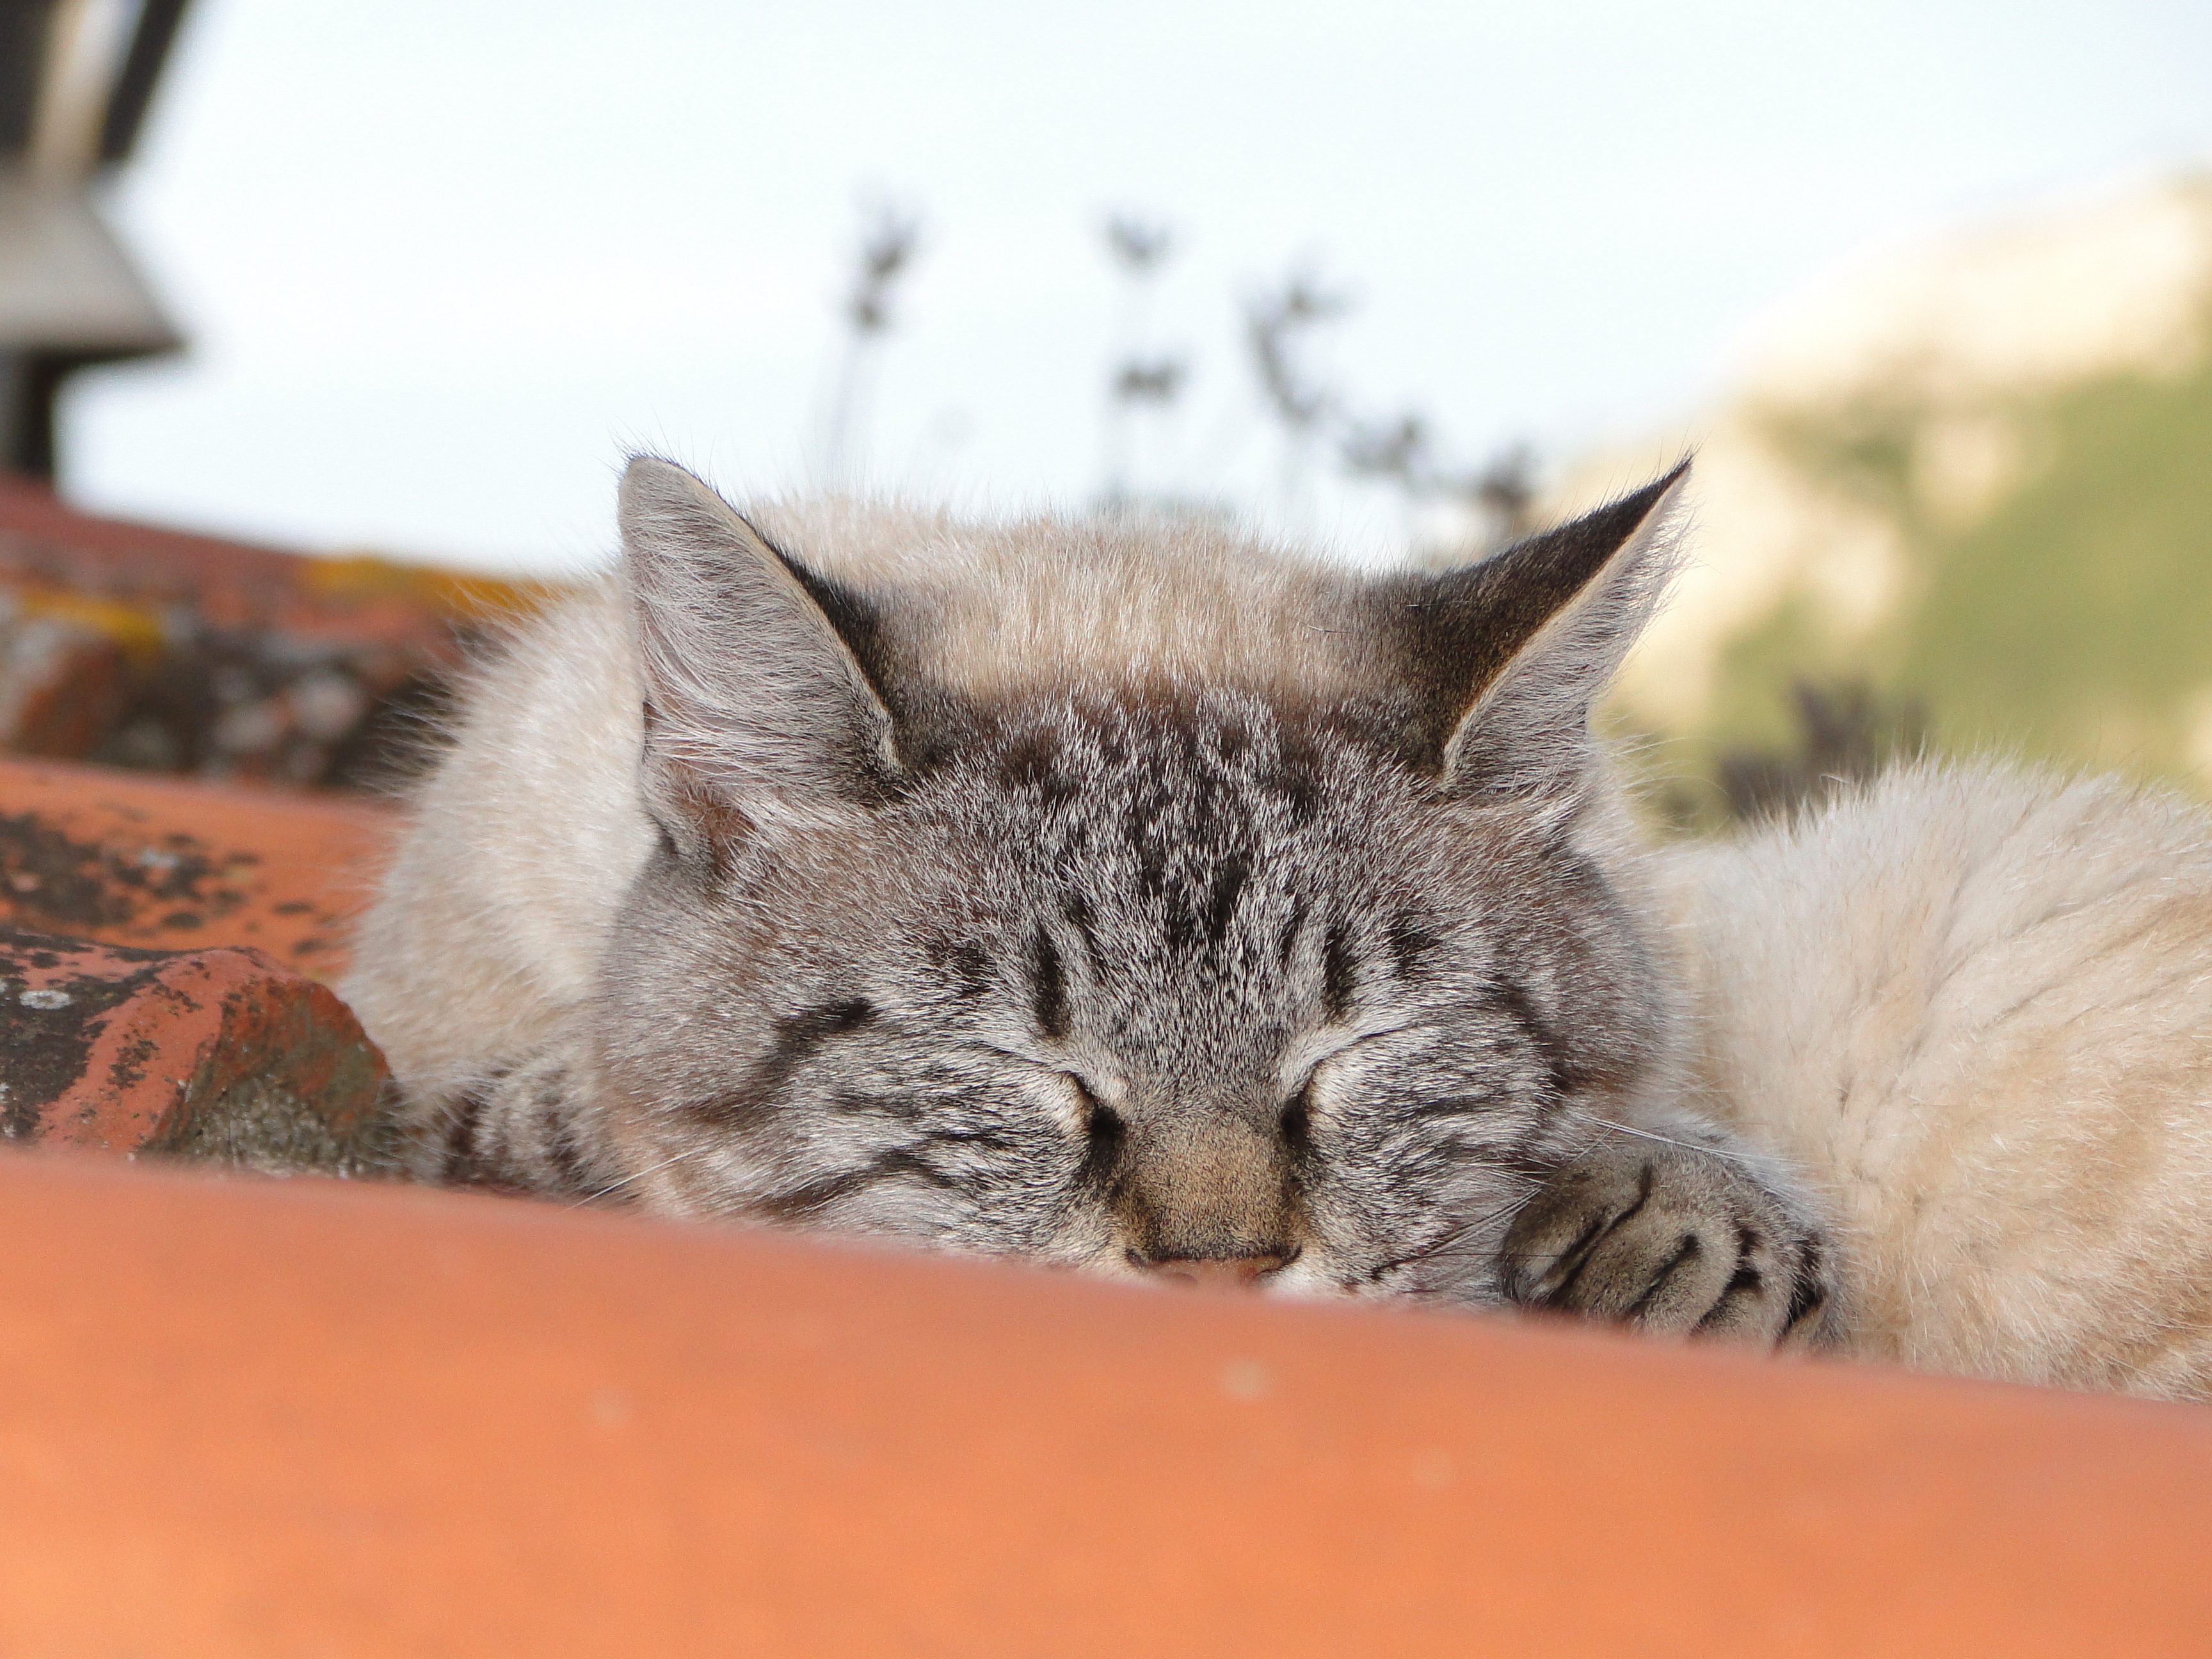
roof, kitten, cat, mammal, fauna, close up, whiskers, animals, vertebrate, tabby cat, wild cat, small to medium sized cats, cat like mammal